Fibonacci

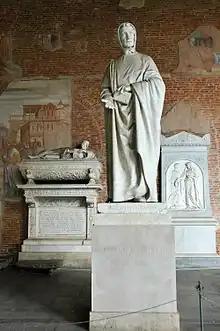
Statue of Fibonacci (1863) by Giovanni Paganucci in the Camposanto Monumentale, Pisa

Leonardo Bonacci, commonly known as Fibonacci, was an Italian mathematician from the Republic of Pisa, considered to be "the most talented Western mathematician of the Middle Ages".